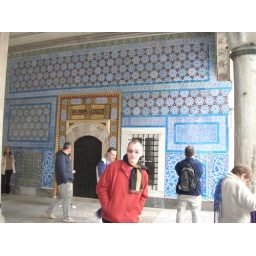
A typical wall full of Izny tiles, and complex decoration over the door and on the door of a pavilion